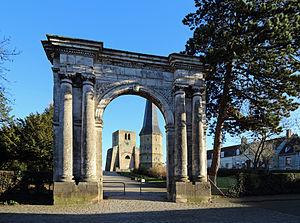
Bergues (département du Nord, France)
Bergues, anciennement Bergues-Saint-Winoc, est une commune française, située dans le département du Nord en région Hauts-de-France. Historiquement, la ville et ses alentours ont appartenu au comté de Flandre et relèvent de la zone linguistique flamande.